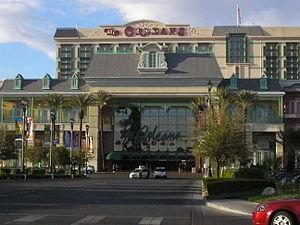
L’Orleans est un hôtel de 1885 chambres et doublé d’un casino de 12500 m², au thème de Mardi-gras, situé à Las Vegas, aux États-Unis. Ouvert en 1998, Il est la propriété de la société Coast Resort au sein de la Boyd Gaming Corporation.